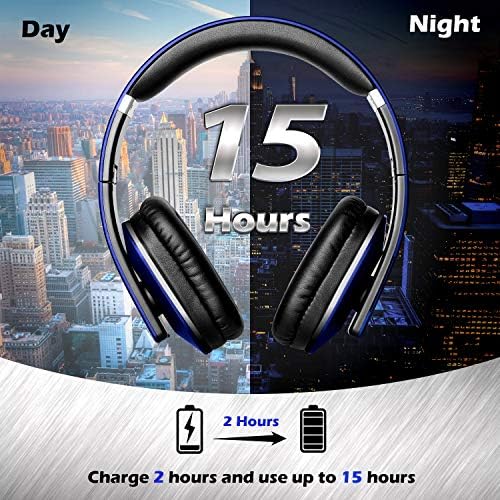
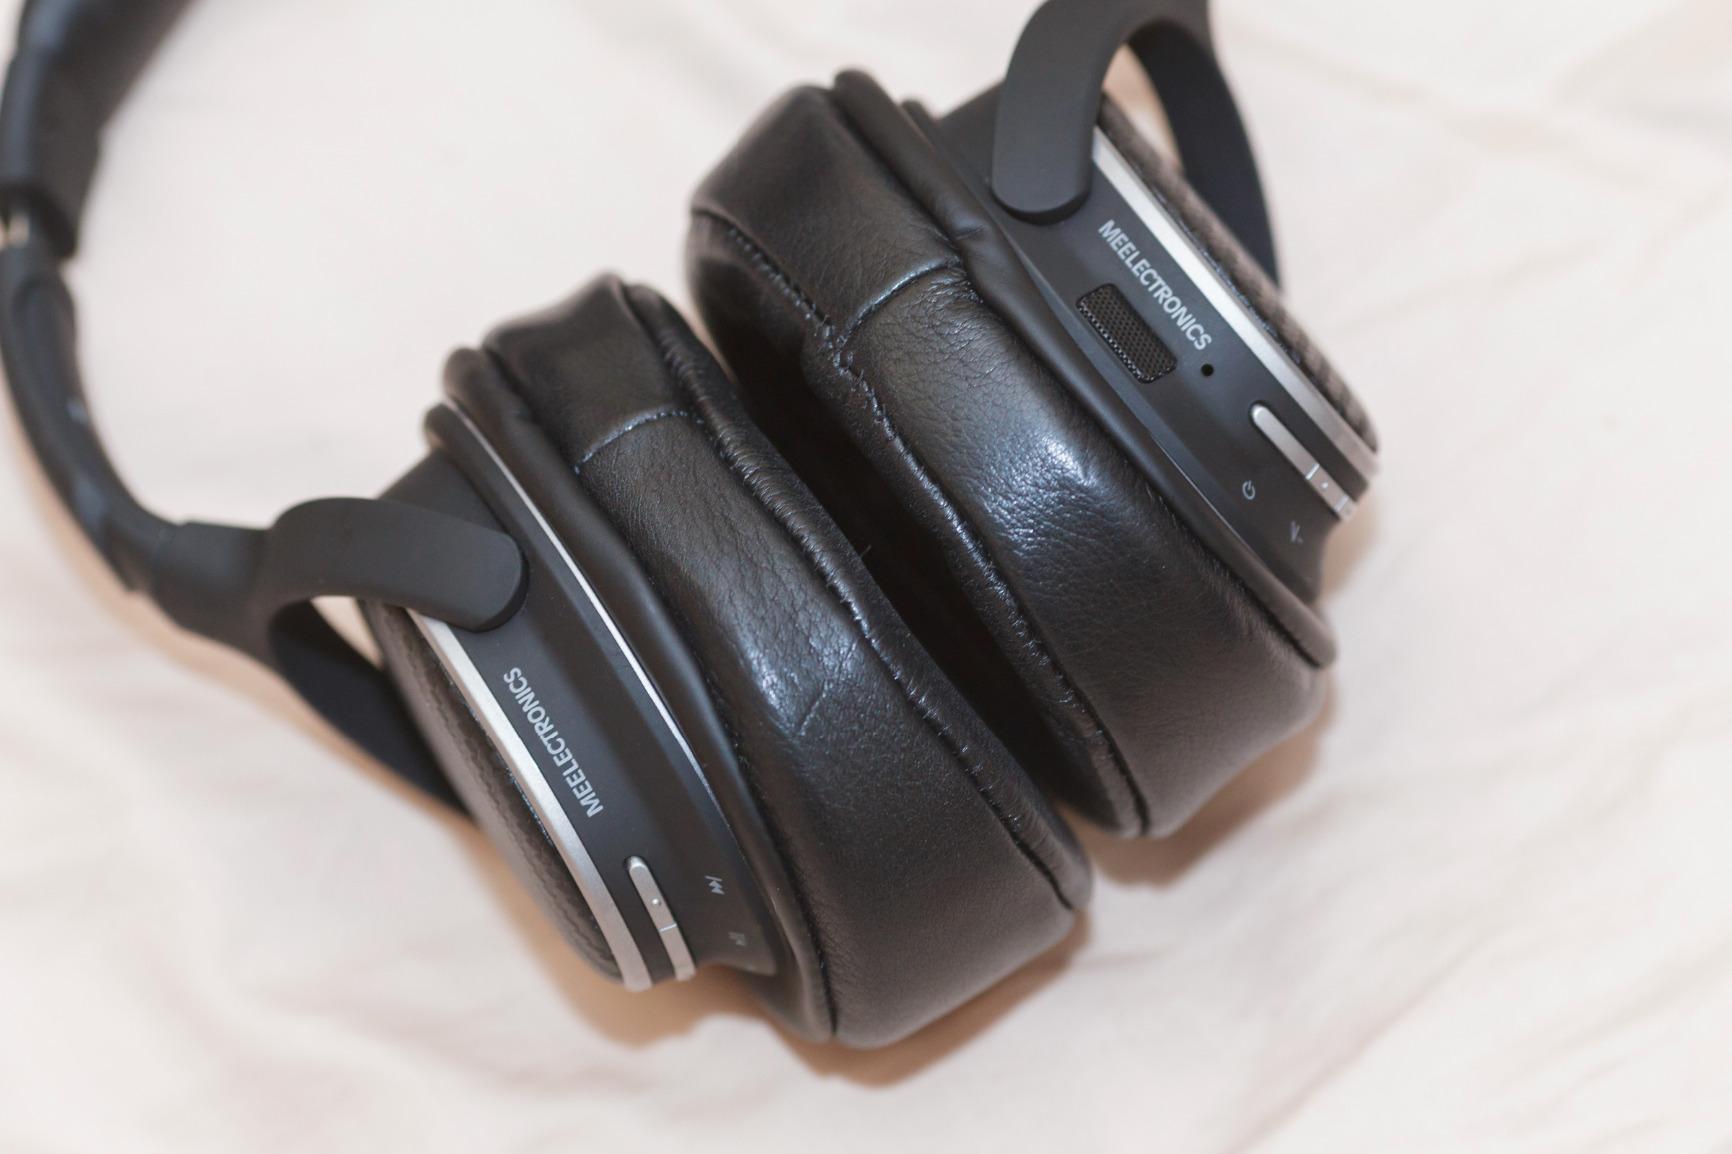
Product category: headphones
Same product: no